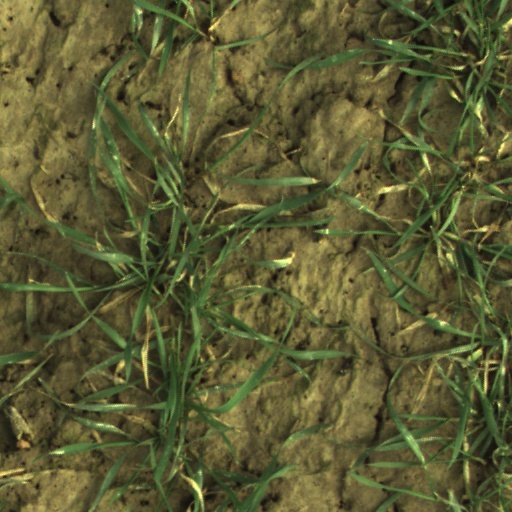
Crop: wheat